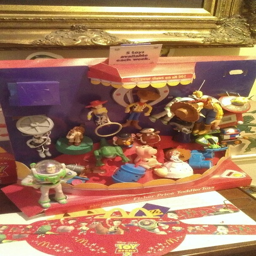
original collectors display for comedy film with all toys